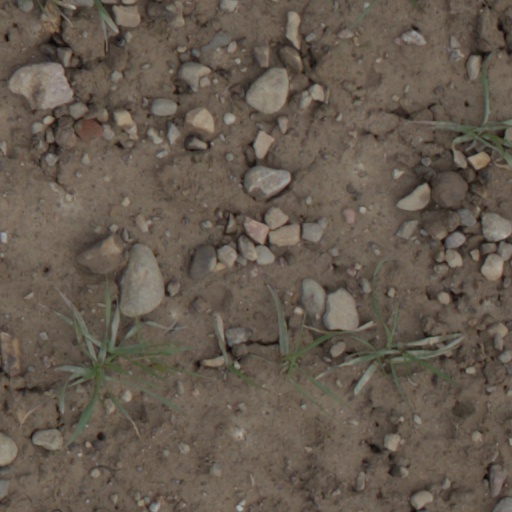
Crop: wheat